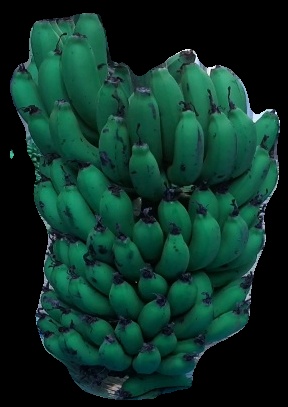
Variety: pachbale
Grade: grade2